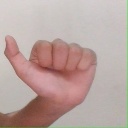
अक्षर: त